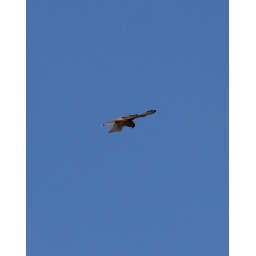
There were three kestrels flying in and out of the observation tower at the end of the pathway at the Tablas.